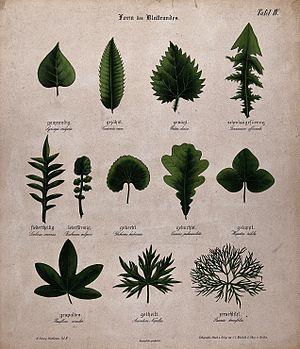
La forme foliaire, ou forme des feuilles, est une part de la morphologie végétale souvent utilisée dans la systématique ou classification des espèces. En effet, la forme des feuilles, qui comprend de nombreuses variantes, est souvent une des caractéristiques les plus visibles pouvant servir à identifier une espèce végétale. Leur forme, leur taille et leur surface, leur angle d'insertion, ainsi que leur distribution spatiale au sein de la couronne d'un arbre et sur les axes végétatifs sont les déterminants structurels de l'interception lumineuse et donc du rendement de la photosynthèse.